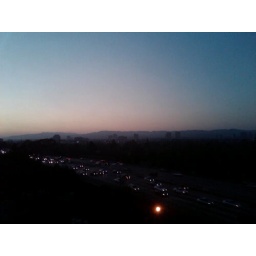
Sunset over LA from my office window